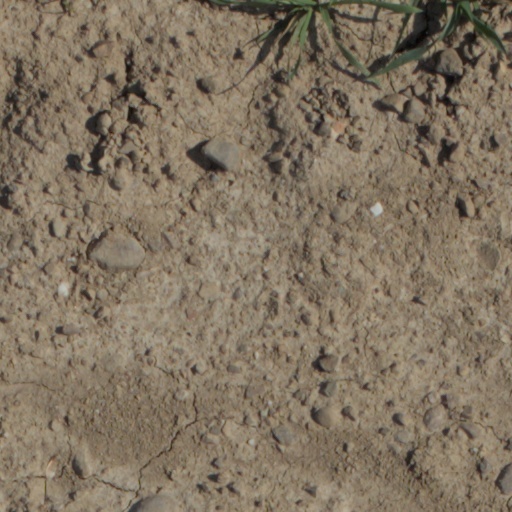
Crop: wheat